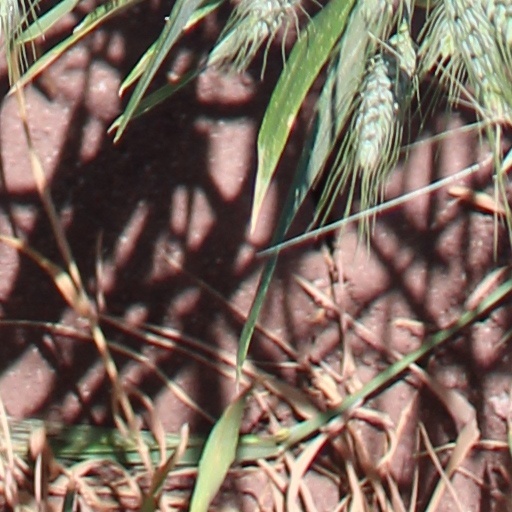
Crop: wheat